Chimichanga
Also known as:
az - Azerbaijani: Çimiçanqa
be - Belarusian: Чымічанга
bg - Bulgarian: Чимичанга
el - Greek: Τσιμιτσάνγκα
es - Spanish: Chimichanga
fr - French: Chimichanga
hu - Hungarian: Chimichanga
it - Italian: Chimichanga
ja - Japanese: チミチャンガ
jv - Javanese: Chimichanga
ko - Korean: 치미창가
nb - Norwegian Bokmål: Chimichanga
pl - Polish: Chimichanga
ru - Russian: Чимичанга
sk - Slovak: Chimichanga
uk - Ukrainian: Чимічанга
vi - Vietnamese: Chimichanga
zh - Chinese: 恰米強克捲
Category: wrap (wrap)
Cuisine: Mexican
Associated cuisines: Mexican
Area: Mexico
Countries: Mexico
Region: Central America

The dish is typically prepared by filling a flour tortilla with various ingredients, most commonly rice, cheese, beans, and a meat, such as chopped or shredded meat, marinated meat, dried beef, or shredded chicken, and folding it into a rectangular package

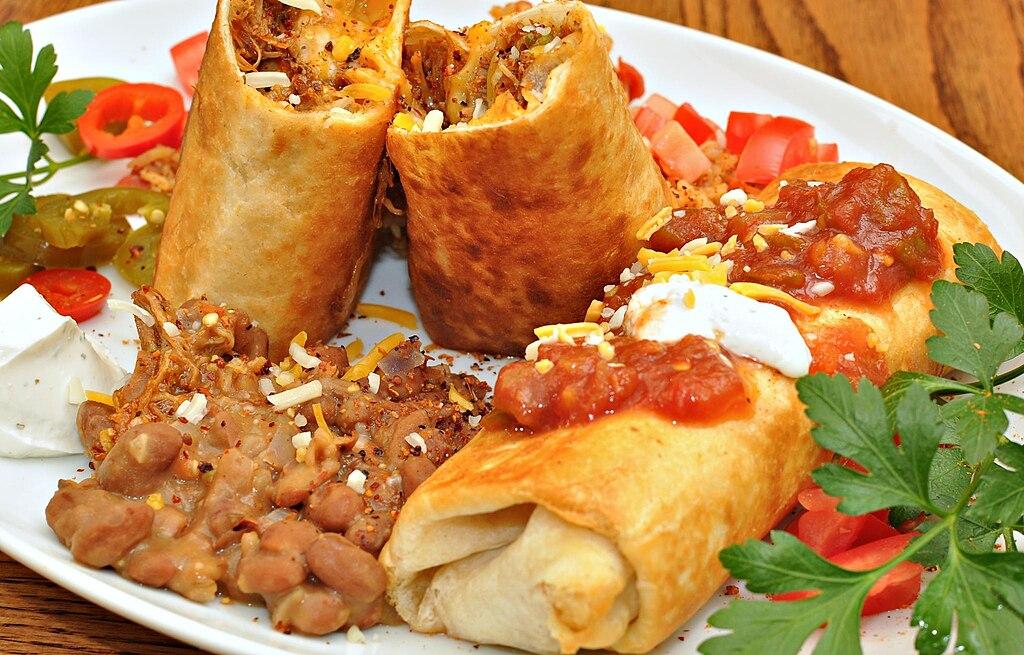
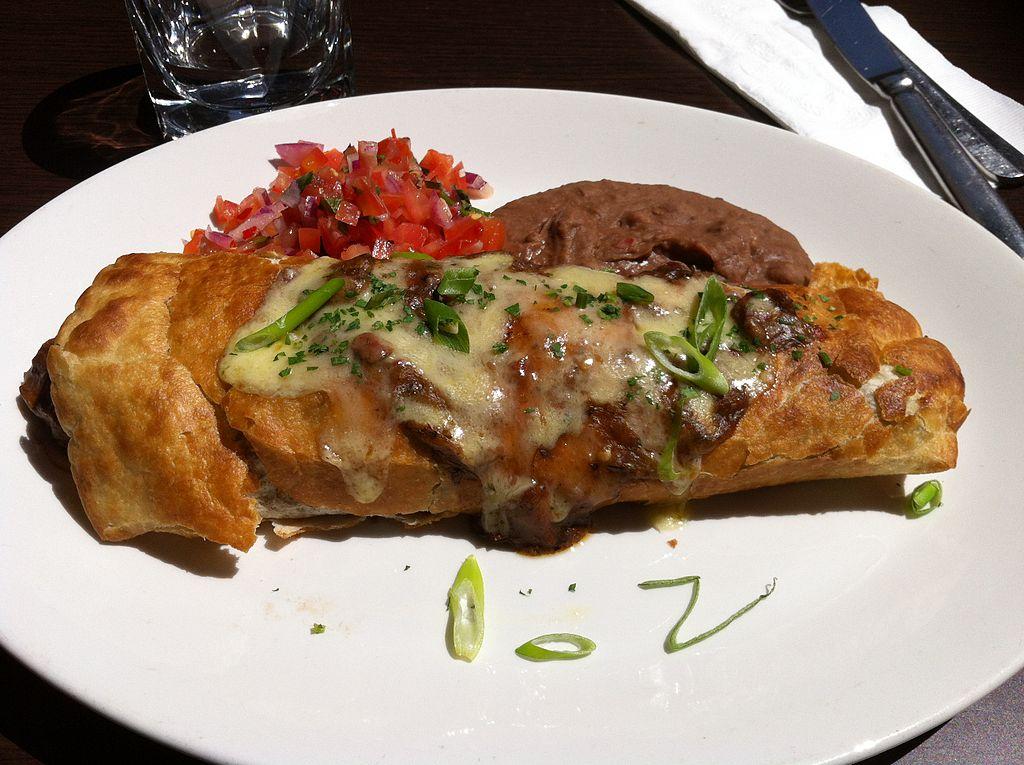
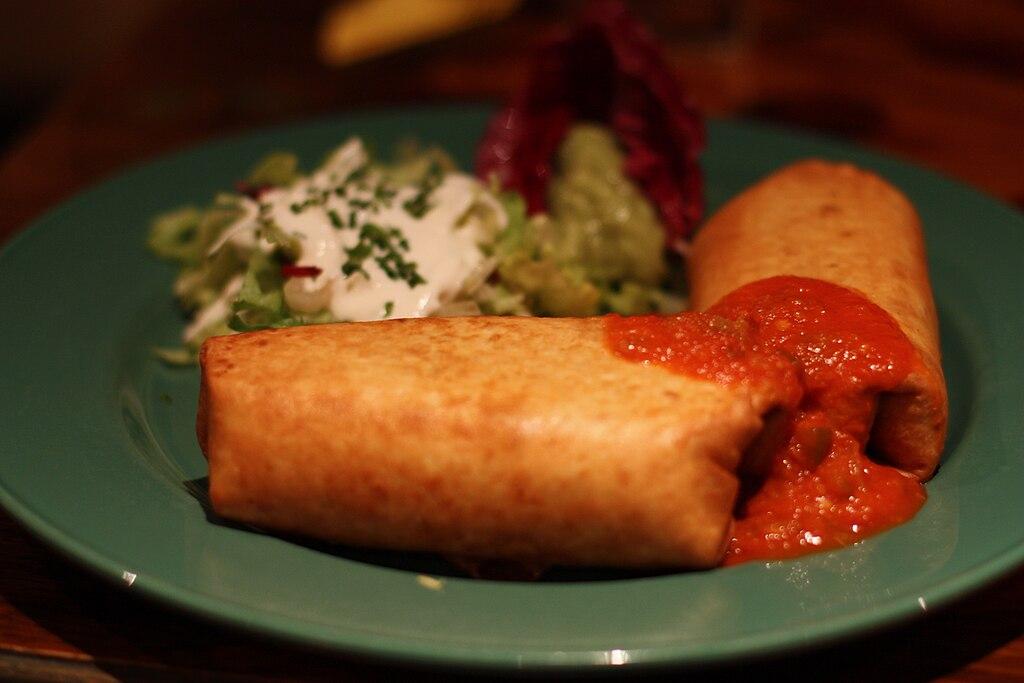